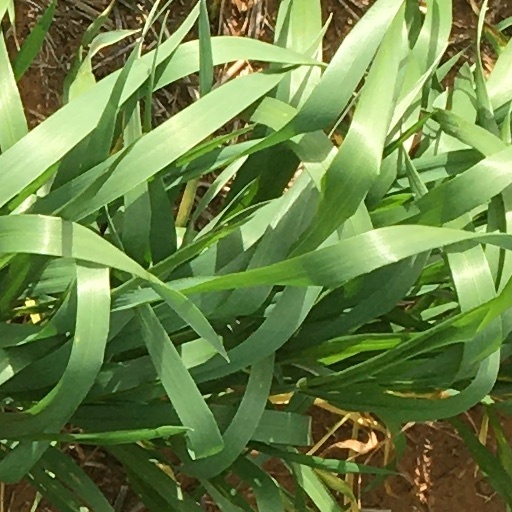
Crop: wheat